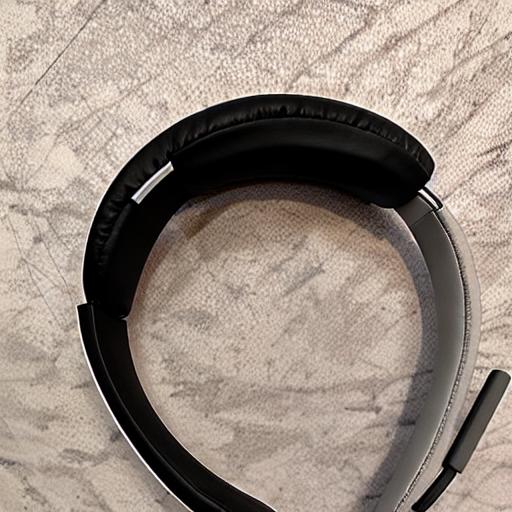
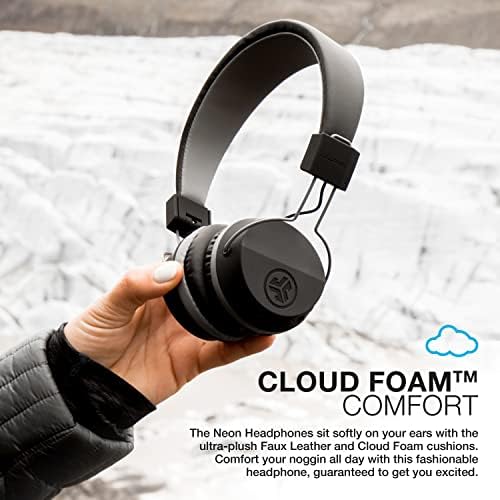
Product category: headphones
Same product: no